Green Island Light (Wisconsin)

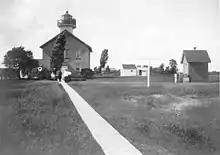
Green Island Light in September 1914 (USCG)

The Green Island Light is a lighthouse located on Green Island in Green Bay. Abandoned since its deactivation in 1956, it survives as a hollow shell near the existing skeleton tower.